Birmingham City F.C. league record by opponent

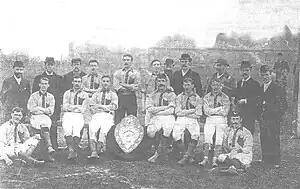
A faded photograph of a posed group of men, outdoors. At the front are six men sitting on benches and two seated on the ground, each dressed in sports clothing, a light-coloured shirt with darker trim, white shorts, dark socks and boots. Standing at the back are eight men, some bearded, wearing hats and coats, and three men in sports clothing. In front of the men is a large trophy in the form of a shield.

Birmingham City Football Club, an English association football club based in the city of Birmingham, was founded in 1875 as Small Heath Alliance. For their first thirteen years, there was no league football, so matches were arranged on an occasional basis, supplemented by cup competitions organised at both local and national level. In 1888, Small Heath joined the Combination, a league set up to provide organised football for those clubs not invited to join the Football League which was to start the same year. However, the Combination was not well organised, and folded in April 1889 with many fixtures still outstanding. Small Heath were founder members of the Football Alliance in 1889, and three years later were elected to the newly formed Second Division of the Football League. They topped the table in their first season, though failed to win promotion via the test match system then in operation, but reached the top flight for the first time in 1894. Since that time, they have not fallen below the third tier of the English football league system, and were promoted to the Premier League for the first time for the 2002–03 season.